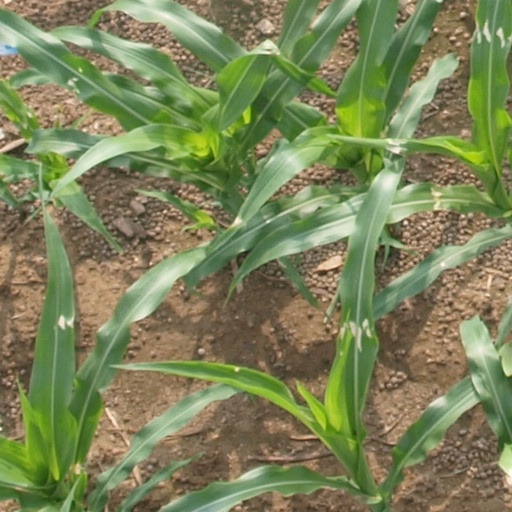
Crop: maize; corn